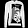
Label: Pullover